Nell Sigland

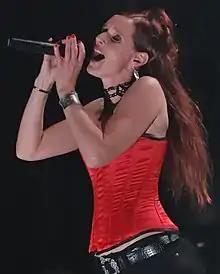
Sigland in 2010

Ragnhild Westgaard (born 13 November 1976), or often referred to as Nell Sigland, is a Norwegian singer from Hamar, best known as the lead vocalist of Norwegian gothic metal band Theatre of Tragedy from 2004 to 2010. She was also the lead singer for Norwegian gothic rock band The Crest for ten years, from 1996 until the end of 2005, founded by her then-husband Kristian Sigland and herself.